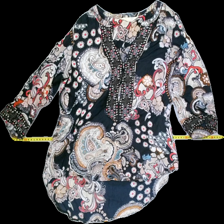
View: front
Type: Blouse
Category: Ladies
Brand: Odd Molly
Colors: Multicolor, Blue, Turquoise, White, Beige, Brown, Red, Pink, Black, Grey
Material: 100%viscose
Pattern: Floral print
Cut: Regular, V-collar
Season: Spring
Stains: Minor
Smell: Minor
Price range: <50
Recommended usage: Export